Protection of Natural Amenities Medal

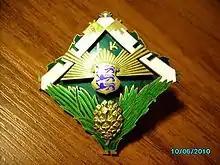
Protection of Natural Amenities Medal

The Protection of Natural Amenities Medal was an Estonian award conferred to the trustees of Protection of Natural Amenities and other persons who are distinguished in the work of nature protection. Statutes of this award were granted by the President of the Republic, 27 February 1940.